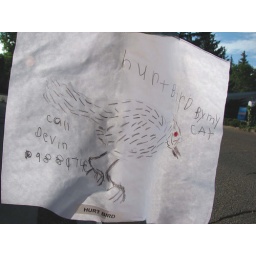
hurt bird by my cat